Hand of Death (1949 film)

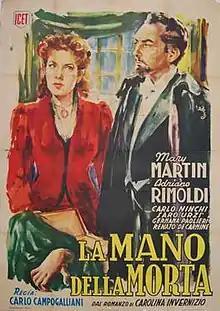
Film poster

Hand of Death or Man of Death is a 1949 Italian historical melodrama film directed by Carlo Campogalliani and starring María Martín, Adriano Rimoldi and Carlo Ninchi. It was shot at the Icet Studios in Milan.